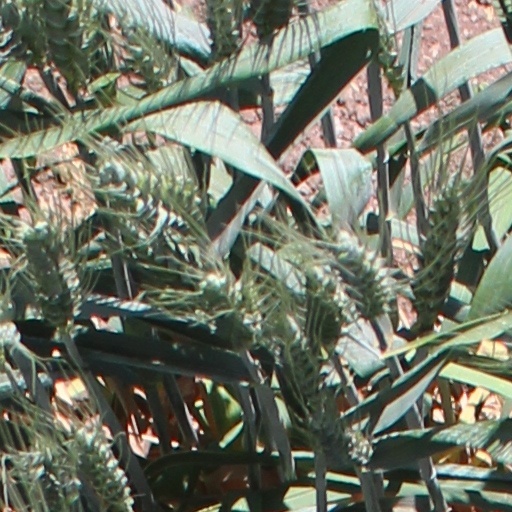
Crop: wheat